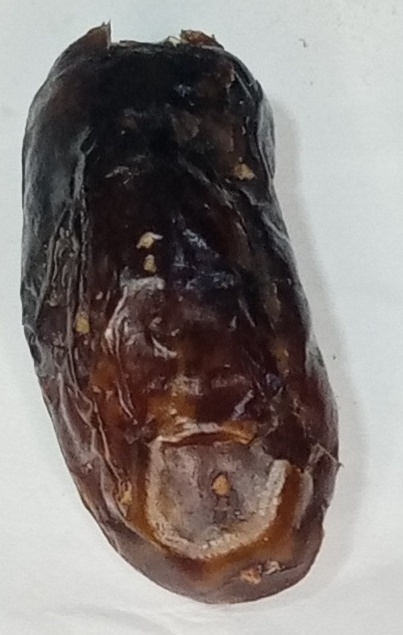
Variety: gajar
Size: medium
Grade: grade-1